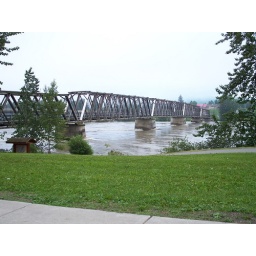
Old road bridge over Fraser River at city of Quesnel, British Columbia. June 2007.